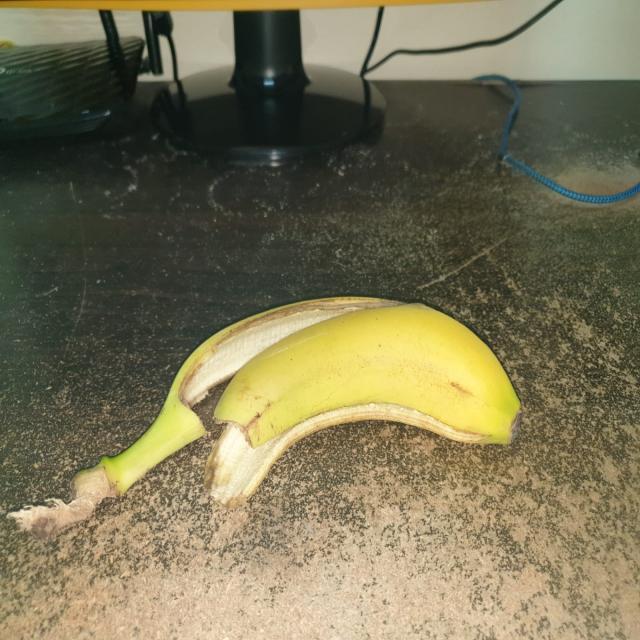
Label: bananas